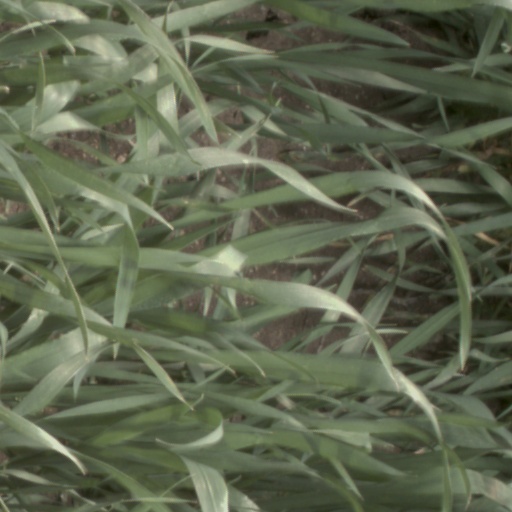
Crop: wheat